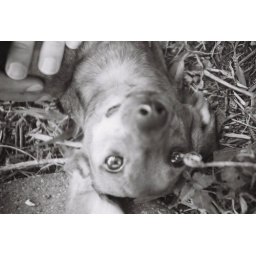
is a cute dog...I didnt notice that grass above her eye